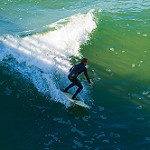
Scene: Outdoor